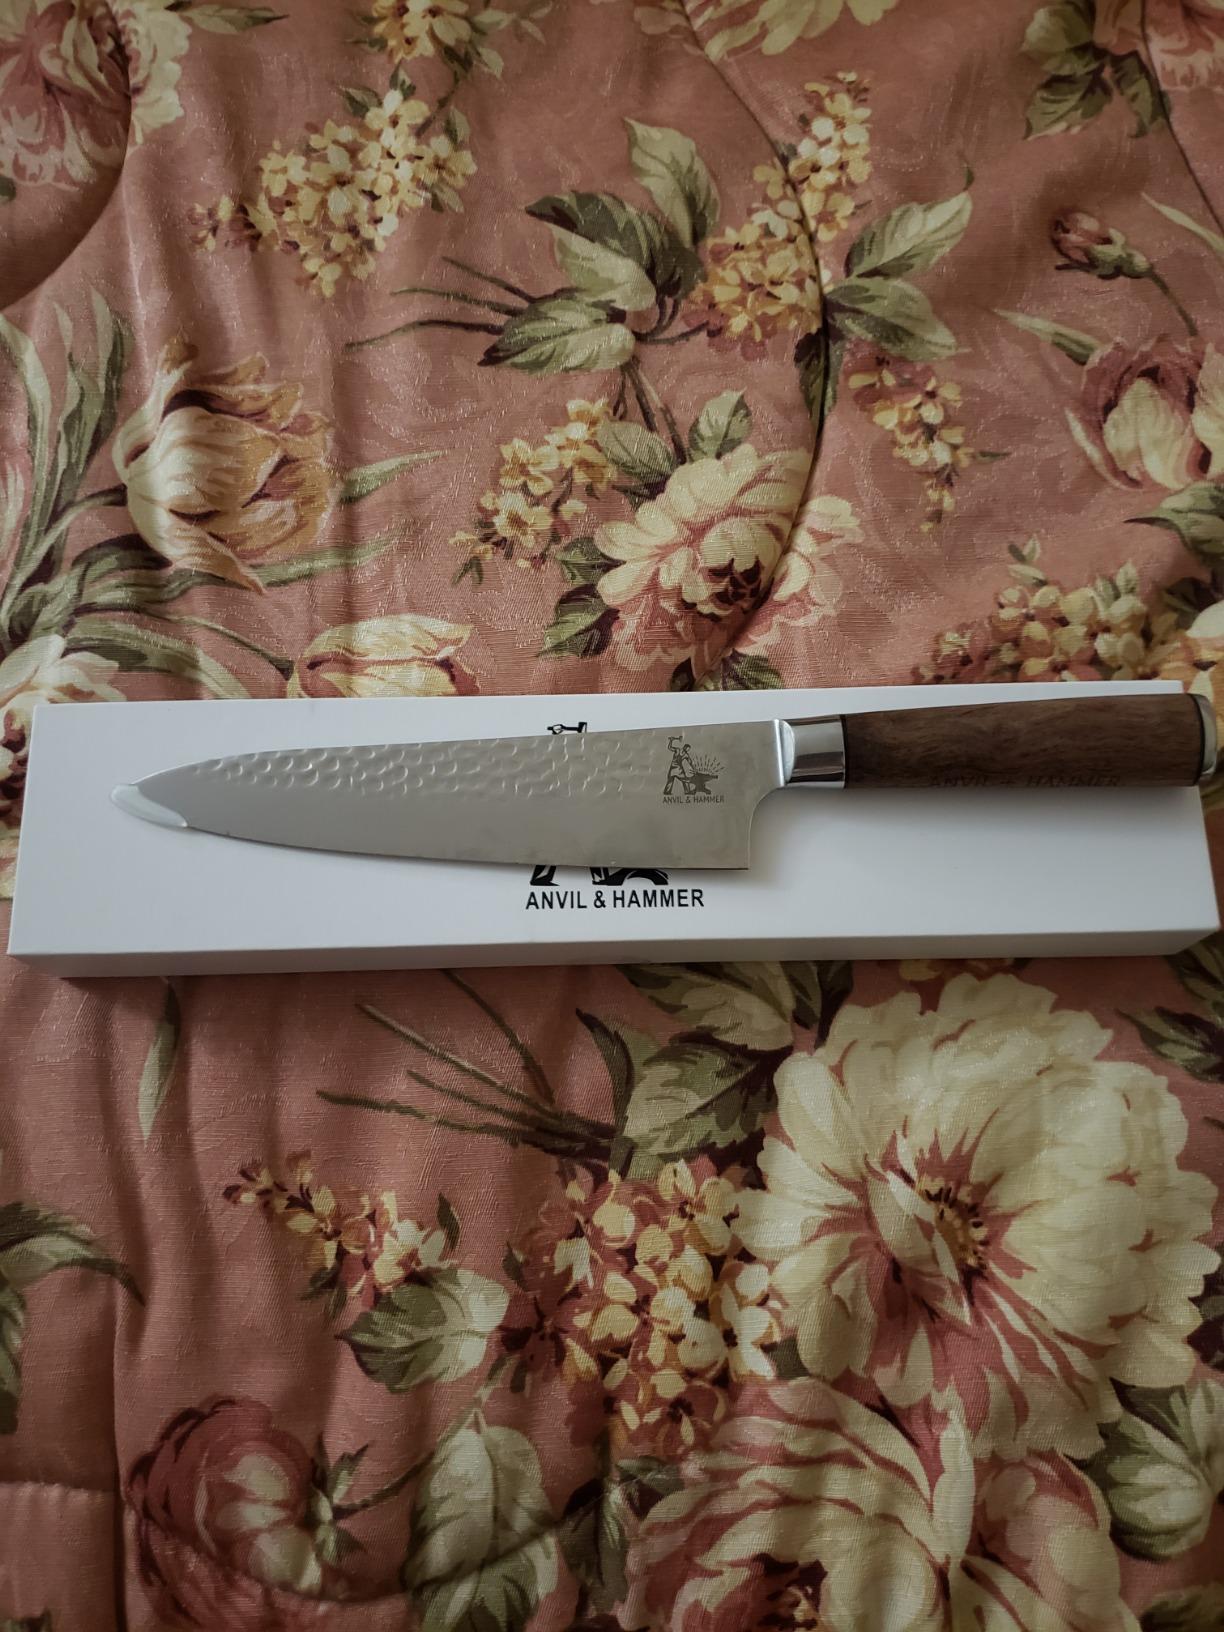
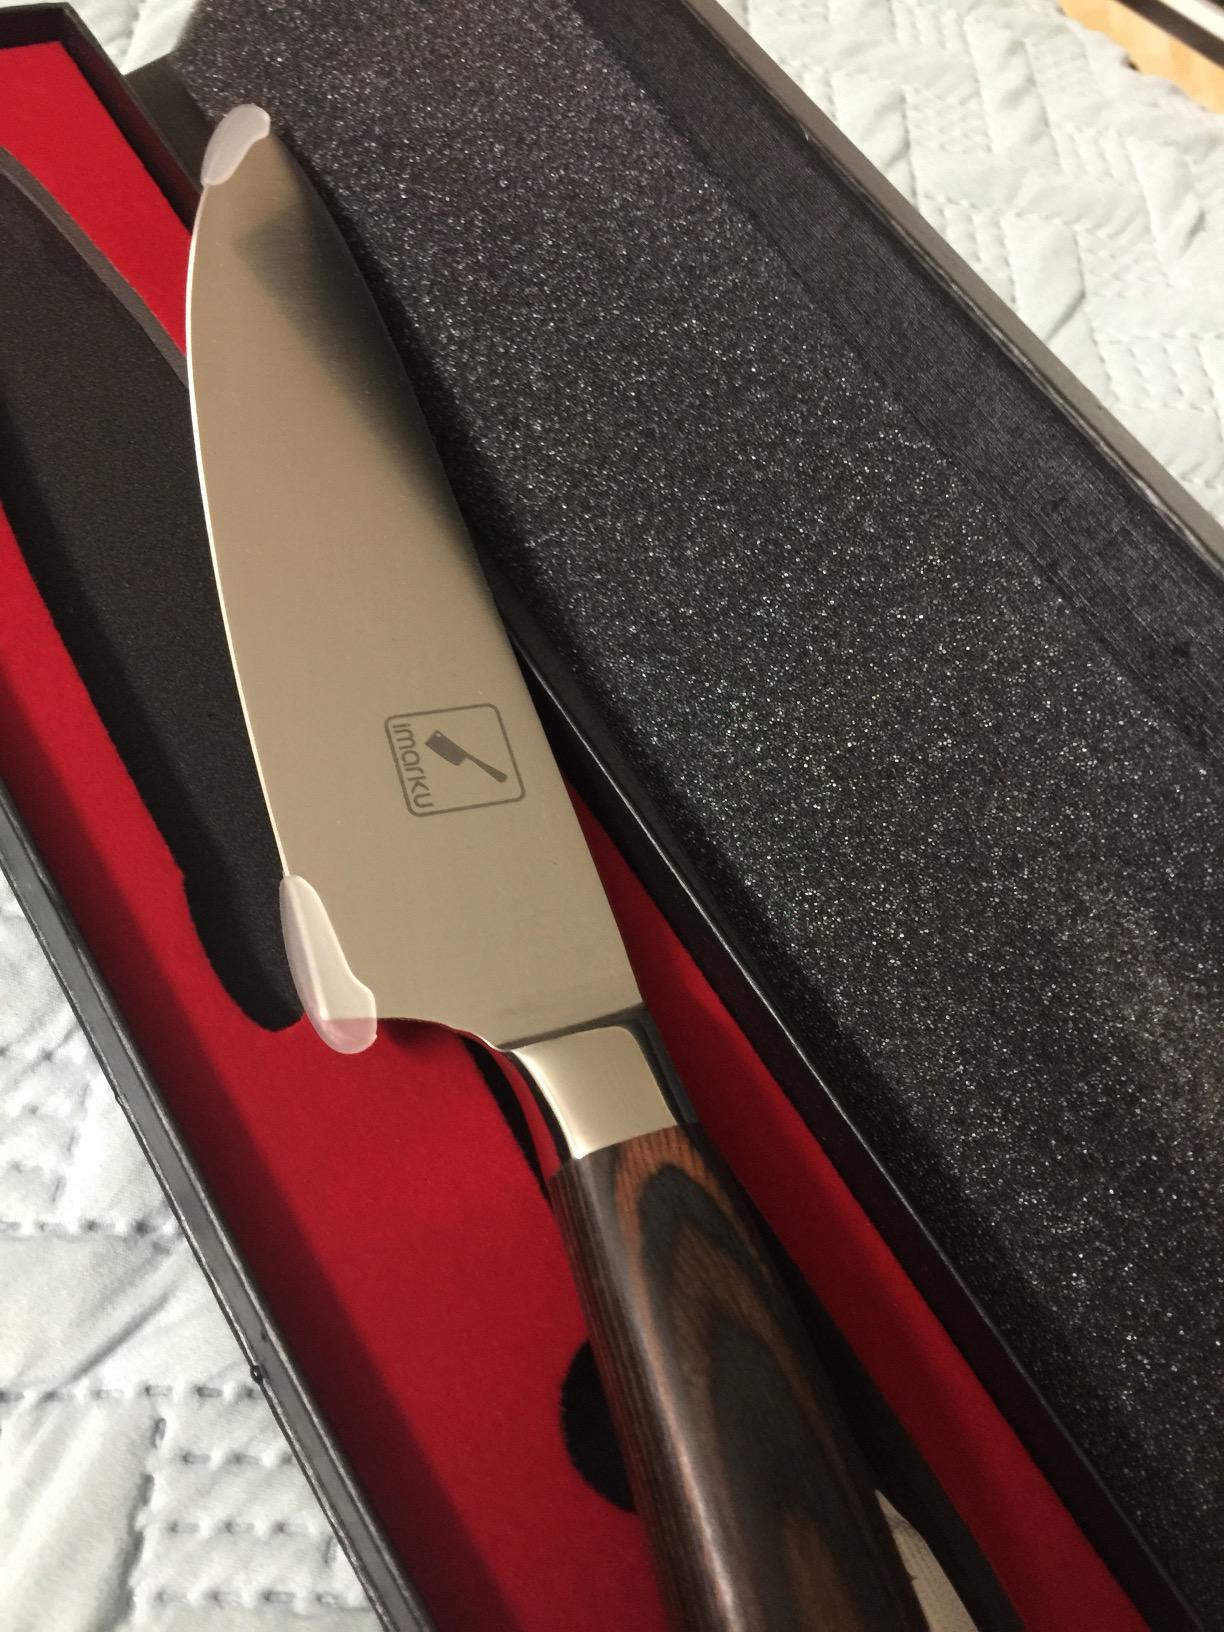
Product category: items_knife
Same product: no